Guntur district

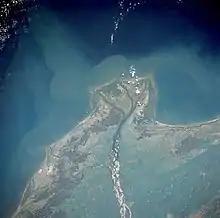

Guntur district occupies an area of approximately , The Krishna River forms the northeastern and eastern boundary of the district, separating it from Krishna district. The district is bounded on the southeast by the Bay of Bengal, on the south by Bapatla district, on the west by Palnadu district and on the northwest by NTR district and north east Krishna district.